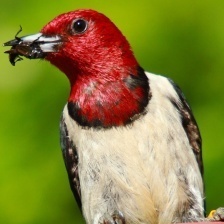
Species: RED HEADED WOODPECKER
Scientific name: MELANERPES ERYTHROCEPHALUS